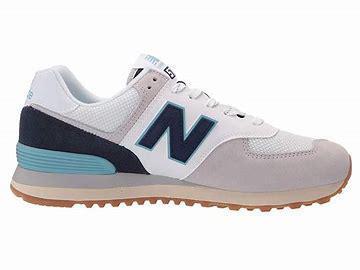
Brand: New
Model: Balance Classics